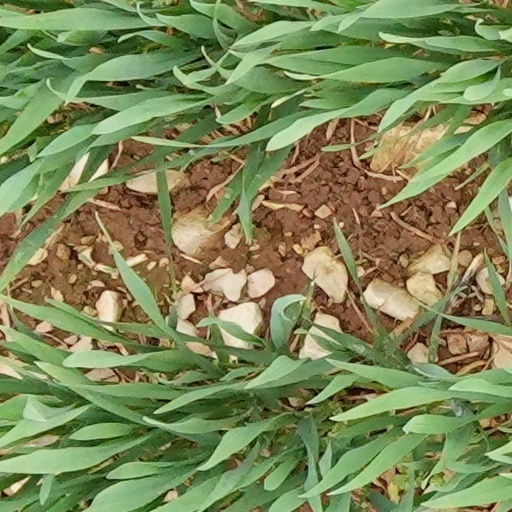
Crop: wheat